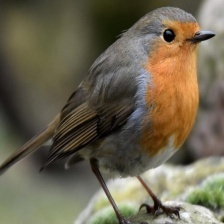
Species: AMERICAN ROBIN
Scientific name: TURDUS MIGRATORIUS
ImageNet parent category: robin